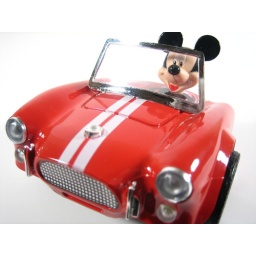
The back of the car plugs in the wall and the headlights light up - a cool gift from Ryan!